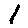
Label: 1